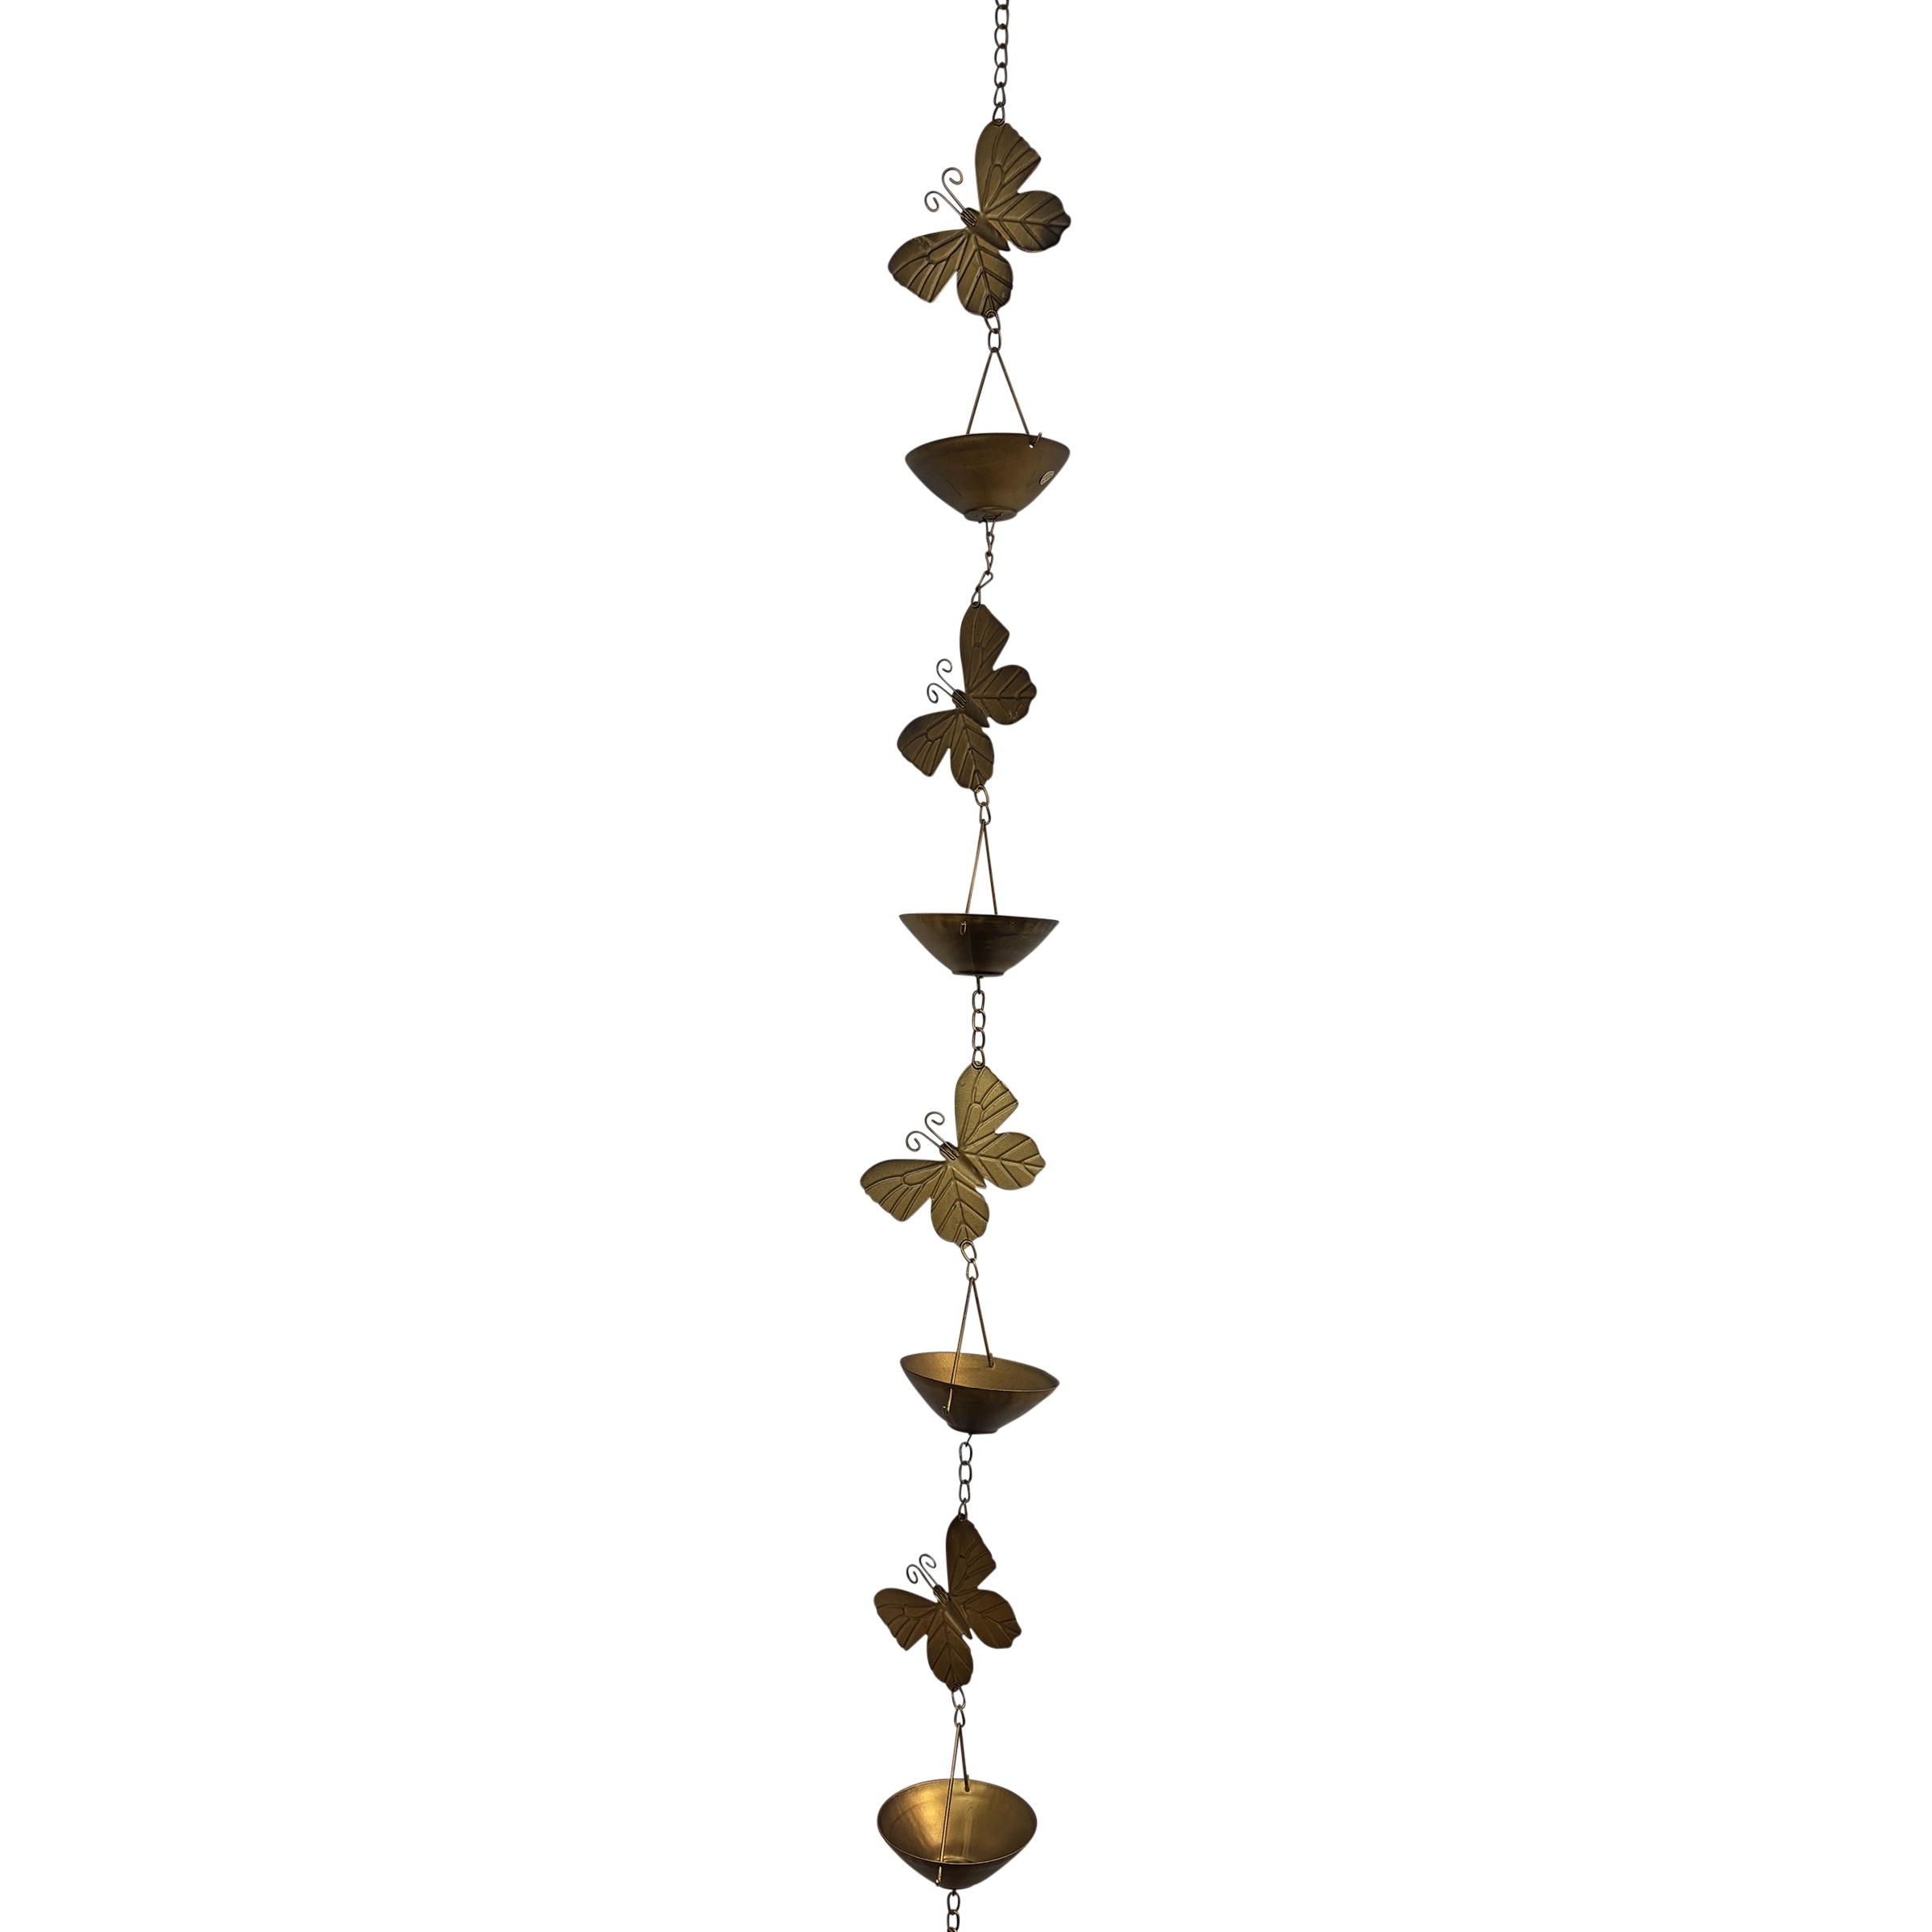
Butterfly Rain Chain
Guide water away from gutters and toward the ground with this butterfly rain chain. Dimensions: 84.5” L x 4.25” W.
Brand: Glenhaven Home & Holiday
Category: Home & Garden > Decor > Rain Chains